Bandringa

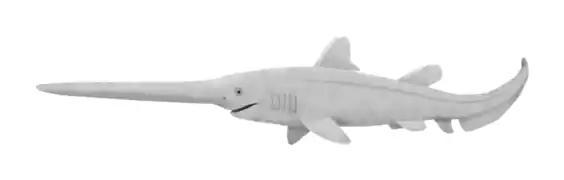
Artist's impression of "Bandringa rayi"

"Bandringa" was a unique looking fish. The most noticeable part of this elasmobranch is its very long snout, which made up half of its body"." The snout looks similar to that seen in the unrelated actinopterygian fish family Polyodontidae (Acipenseriformes). The body of "Bandringa" had two dorsal fins, a set of three anal fins (5 in total) and a long tapering Heterocercal caudal fin. "Bandringa" had a long rostrum and may have been analogous to modern sawfish. It appears to have fed via suction feeding, and used its long snout and needle like spines on its cheek for hunting in murky water. Preserved gut contents include articulated arthropods. The holotype specimen is around in total length, but the largest known adult specimen, PU19814 is estimated to be more than five times larger than the holotype. While "Bandringa" was originally described as an aberrant member of the order Ctenacanthiformes, its relationships to other elasmobranchs is currently unclear.